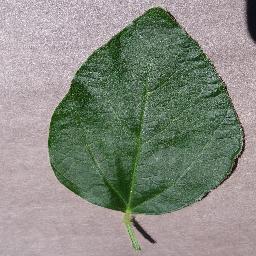
Label: Soybean___healthy